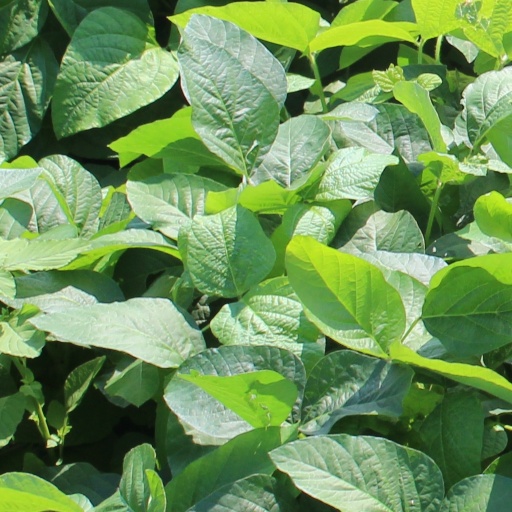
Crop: soybean